City of Gosford

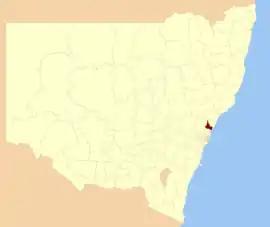
Location in New South Wales

The City of Gosford was a local government area that was located in the Central Coast region in the state of New South Wales, Australia. The incorporation of Gosford dates back to 1886 when the Town of Gosford was proclaimed as the "Borough of Gosford", becoming the "Municipality of Gosford" from 1906. In 1908, the Gosford Municipality merged into Erina Shire which covered the remaining Central Coast area outside of Gosford, but regained its independence in 1936. From 1 January 1947, local government in the Central Coast region was reorganised, creating "Gosford Shire" and Wyong Shire, and the final boundaries of Gosford City Council date from this period. From 1 January 1980, Gosford Shire was granted city status, becoming the City of Gosford. On 12 May 2016 the Minister for Local Government amalgamated the City of Gosford and Wyong Shire Councils to form the new Central Coast Council.